Justus

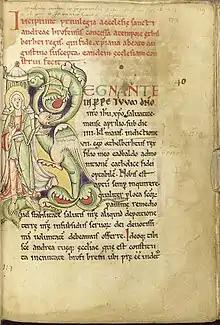
The beginning of the charter in "Textus Roffensis"

A charter purporting to be from King Æthelberht, dated 28 April 604, survives in the "Textus Roffensis", as well as a copy based on the Textus in the 14th-century "Liber Temporalium". Written mostly in Latin but using an Old English boundary clause, the charter records a land grant near Rochester to Justus's church. Among the witnesses is Laurence, Augustine's future successor, but not Augustine himself. The text turns to two different addressees. First, Æthelberht is made to admonish his son Eadbald, who had been established as a sub-ruler in the region of Rochester. The grant itself is addressed directly to Saint Andrew, the patron saint of the church, a usage parallelled by other charters in the same archive.